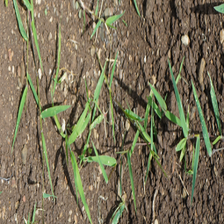
Weed species: Harali_(Cynodon_dactylon)